Democracy

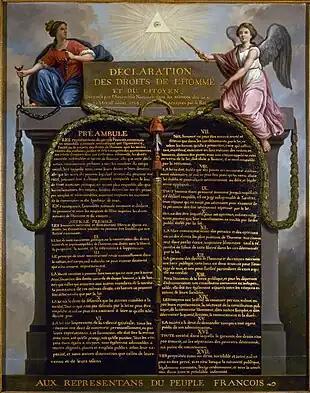
Inspired by Enlightenment philosophers, the "Declaration of the Rights of Man and of the Citizen" had a significant impact on the development of popular conceptions of individual liberty and democracy in Europe and worldwide.

The first Parliament of Great Britain was established in 1707, after the merger of the Kingdom of England and the Kingdom of Scotland under the Acts of Union. Two key documents of the UK's uncodified constitution, the English Declaration of Right, 1689 (restated in the Bill of Rights 1689) and the Scottish Claim of Right 1689, had both cemented Parliament's position as the supreme law-making body and said that the "election of members of Parliament ought to be free". However, Parliament was only elected by male property owners, which amounted to 3% of the population in 1780. The first known British person of African heritage to vote in a general election, Ignatius Sancho, voted in 1774 and 1780.